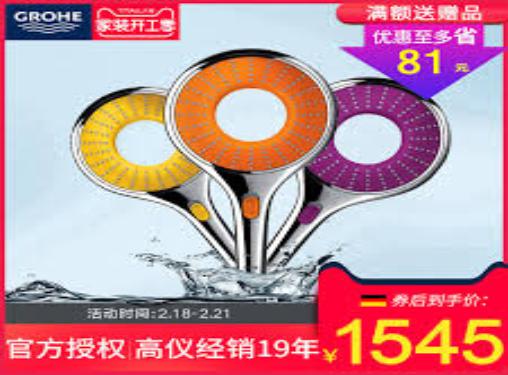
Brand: grohe
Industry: Necessities